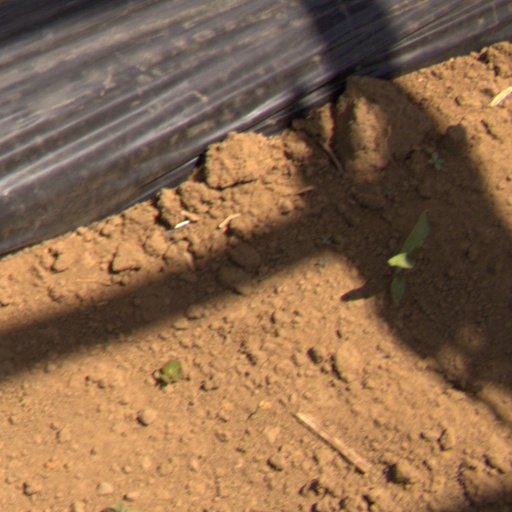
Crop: Jerusalem artichoke